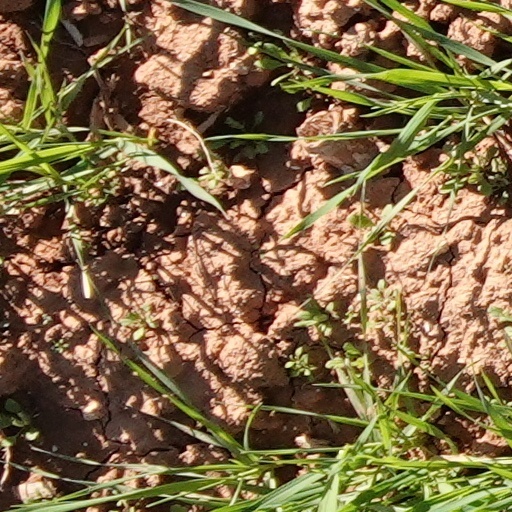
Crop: wheat